Dusky shark

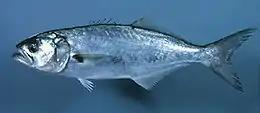
The bluefish is a major prey species of dusky sharks in the northwestern Atlantic.

The dusky shark is a generalist that takes a wide variety of prey from all levels of the water column, though it favors hunting near the bottom. A large individual can consume over a tenth of its body weight at a single sitting. The bite force exerted by a long dusky shark has been measured at over the area at the tip of a tooth. This is the highest figure thus far measured from any shark, though it also reflects the concentration of force at the tooth tip. Dense aggregations of young sharks, forming in response to feeding opportunities, have been documented in the Indian Ocean.